Naga Pelangi

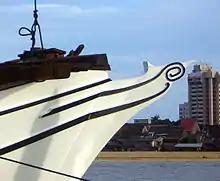
The Naga Pelangi "gobel" figurehead

Swoboda had a "bedar" built by the same craftsmen in 1981, finished a circumnavigation with that boat (the original "Naga Pelangi") in 1998 and after selling it, he ordered a new vessel to be built – the "pinas" "Naga Pelangi" – in order to help keep this ancient boat building tradition alive.